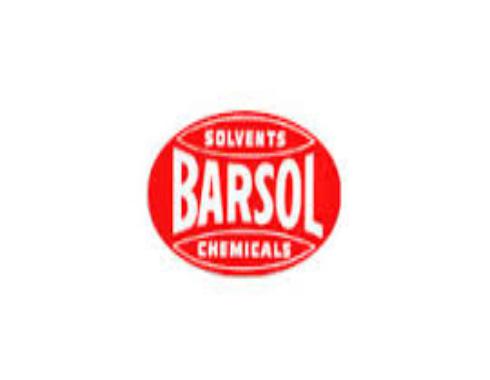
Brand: BARSOL
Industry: Food